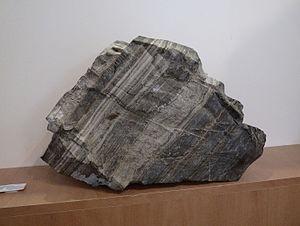
Musée français du pétrole à Merkwiller-Pechelbronn (Bas-Rhin)
Cet article dresse la liste des ressources minérales de France.